Cirl bunting

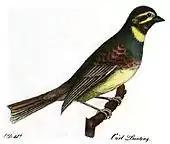
Frontispiece of the "Ornithological Dictionary", 1802, showing a male cirl bunting. George Montagu discovered the species near his home in Kingsbridge, Devon, still its British stronghold.

A very small cirl bunting population exists in South Devon in England, near the small town of Kingsbridge where the pioneering ornithologist George Montagu discovered the species, as he recorded in his book, the "Ornithological Dictionary", 1802. The species appears to have first colonised Britain near Kingsbridge, most likely not long before Montagu described it. It expanded from there across southern England in the nineteenth century. It retreated from the 1930s onwards, so that by 1989 the population again survived mainly near Kingsbridge. Since then, conservation efforts have increased the population more than fivefold, but it remains almost wholly in Devon.